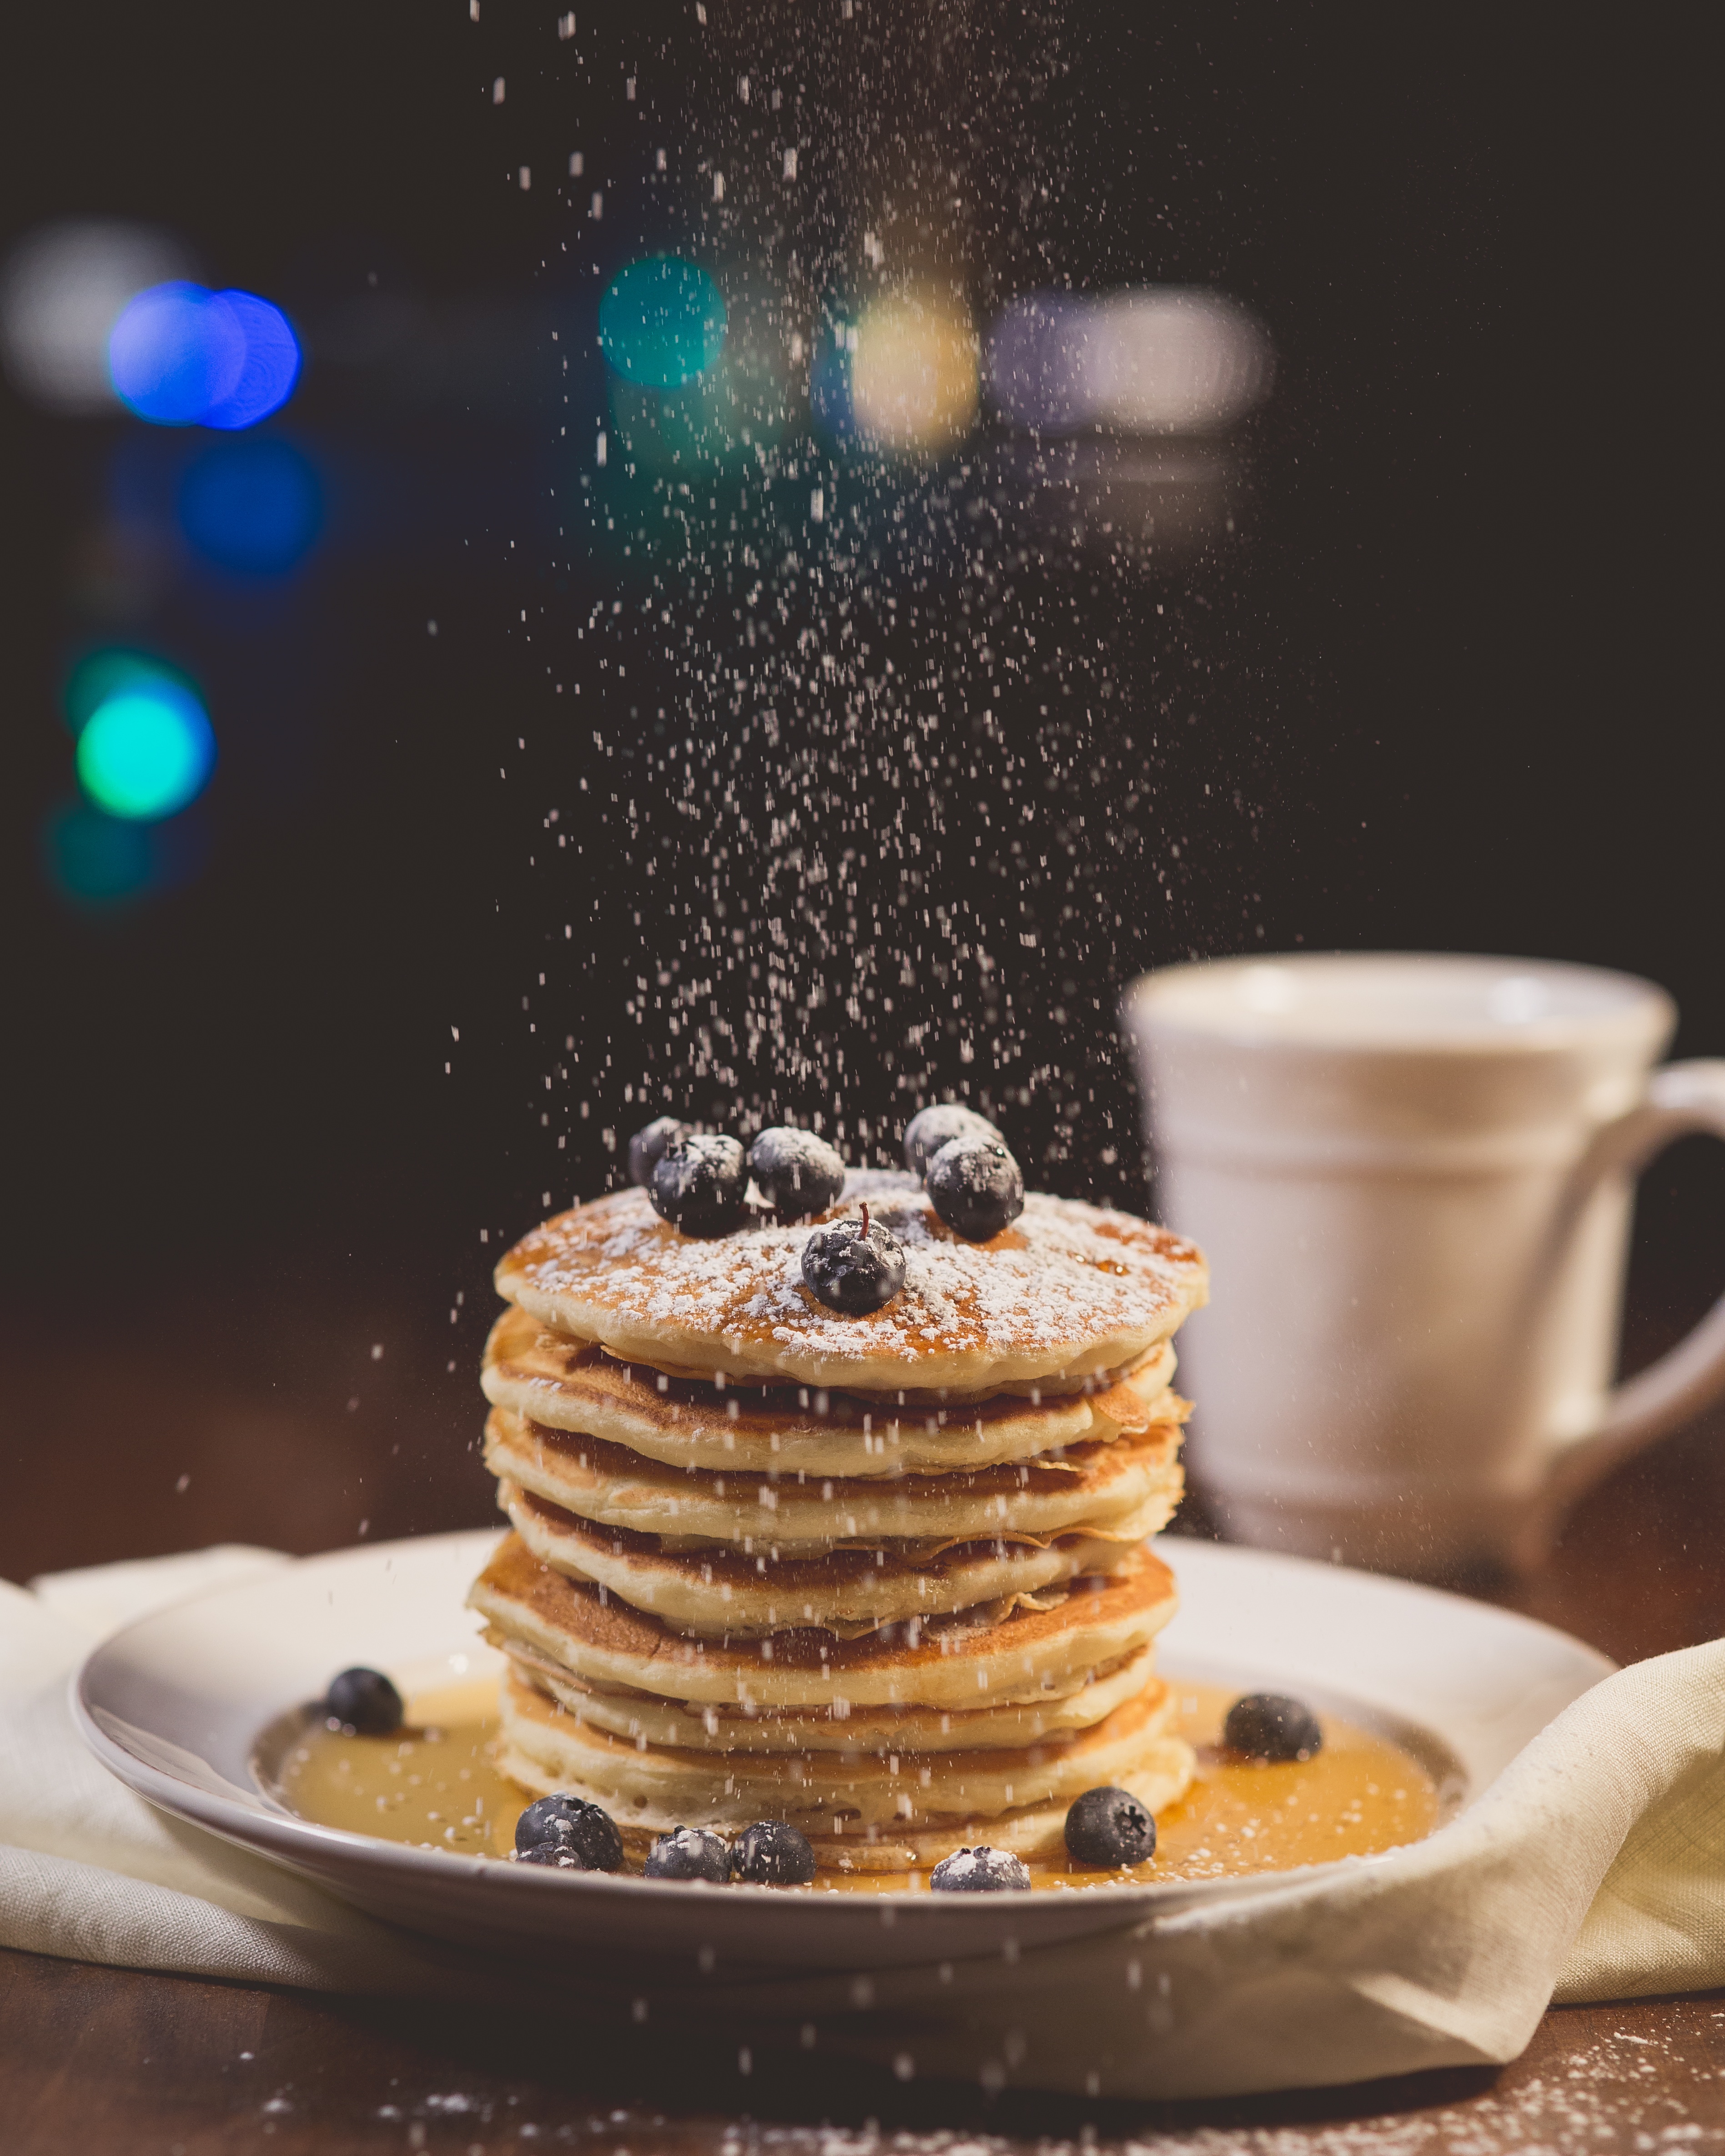
fruit, sweet, bowl, dish, meal, food, blueberry, breakfast, dessert, pancake, flavor